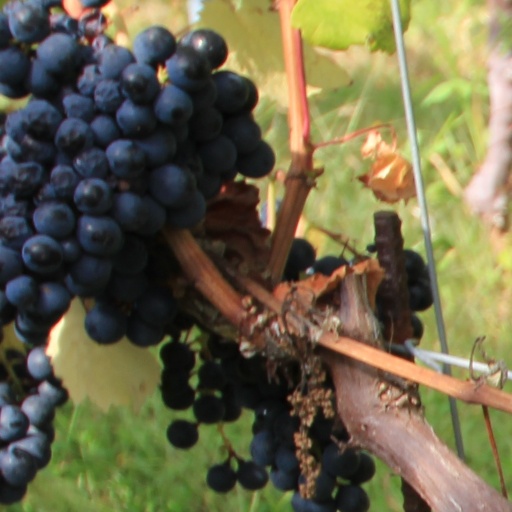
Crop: grape